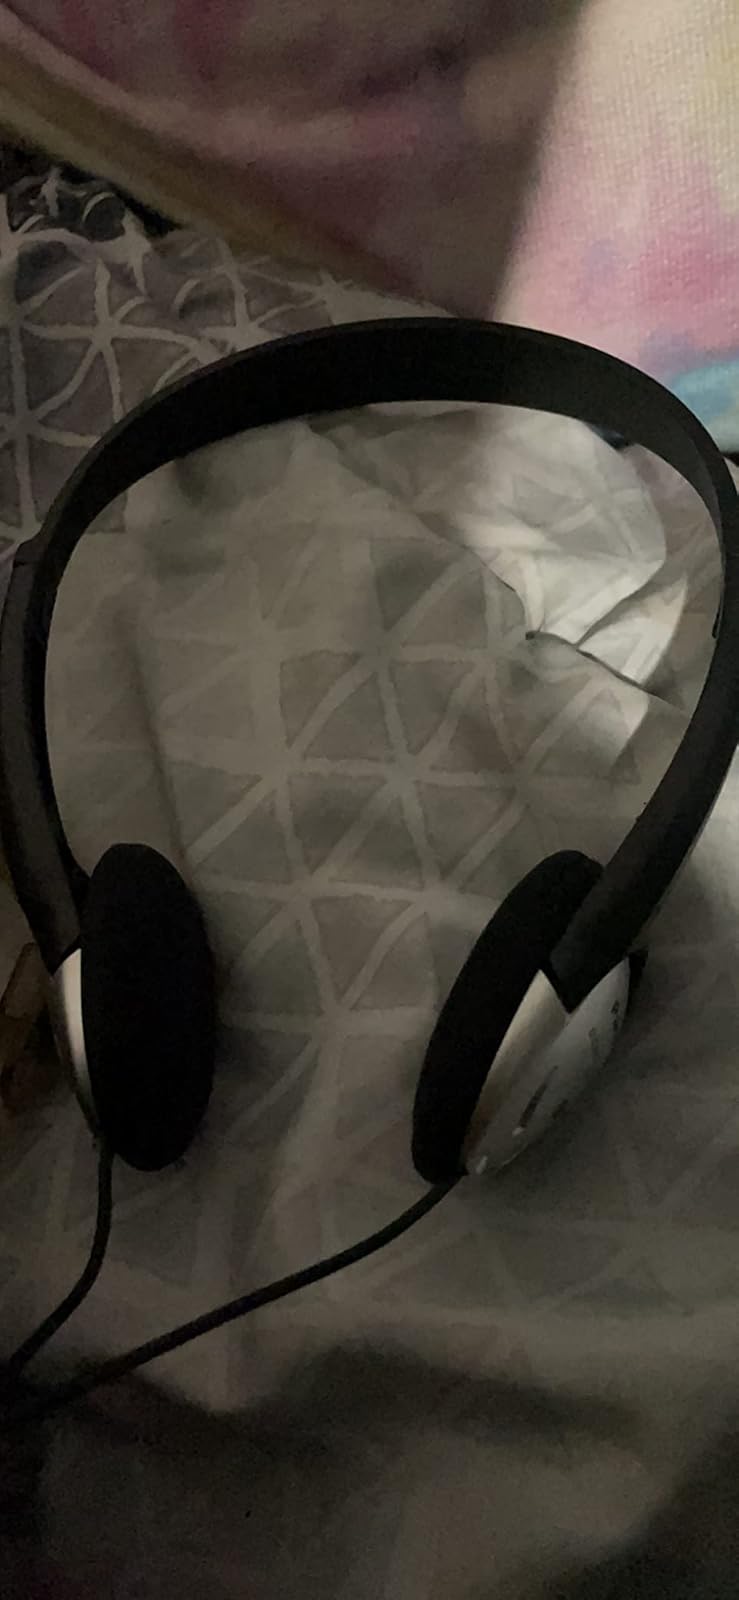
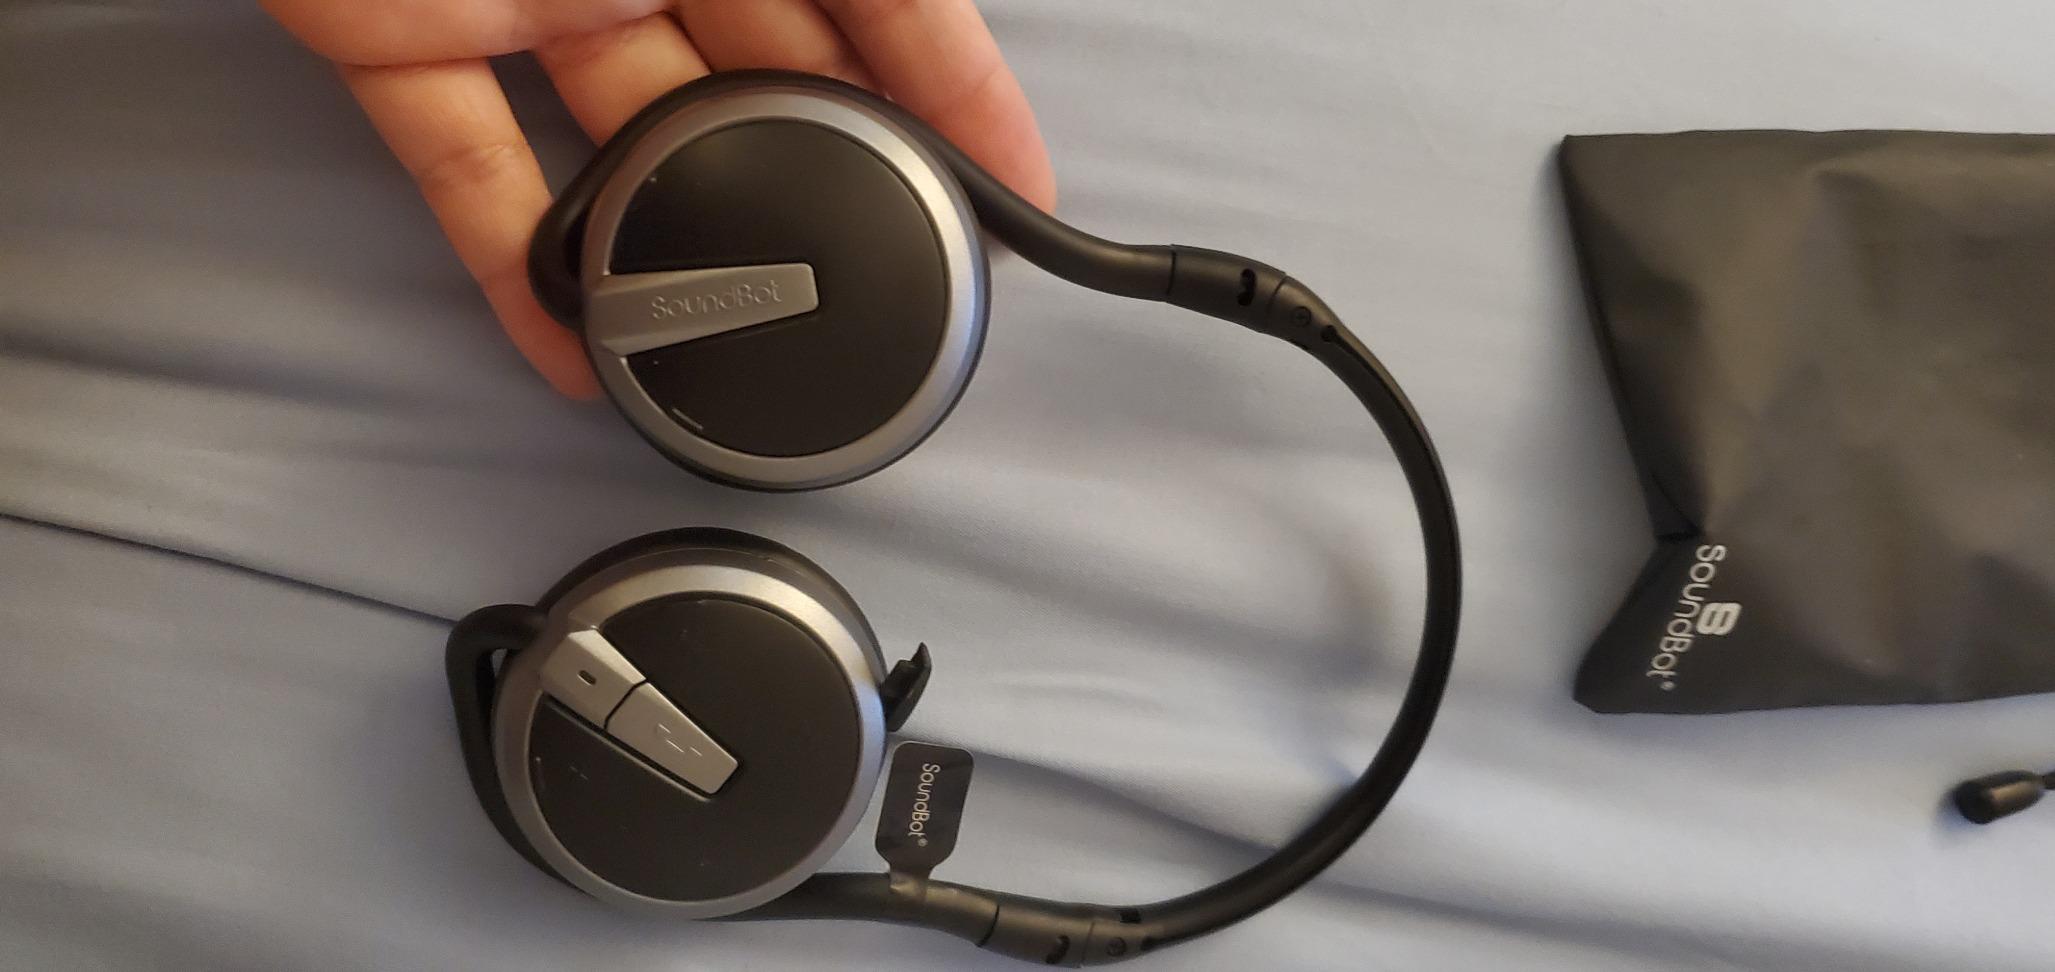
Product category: headphones
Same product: no